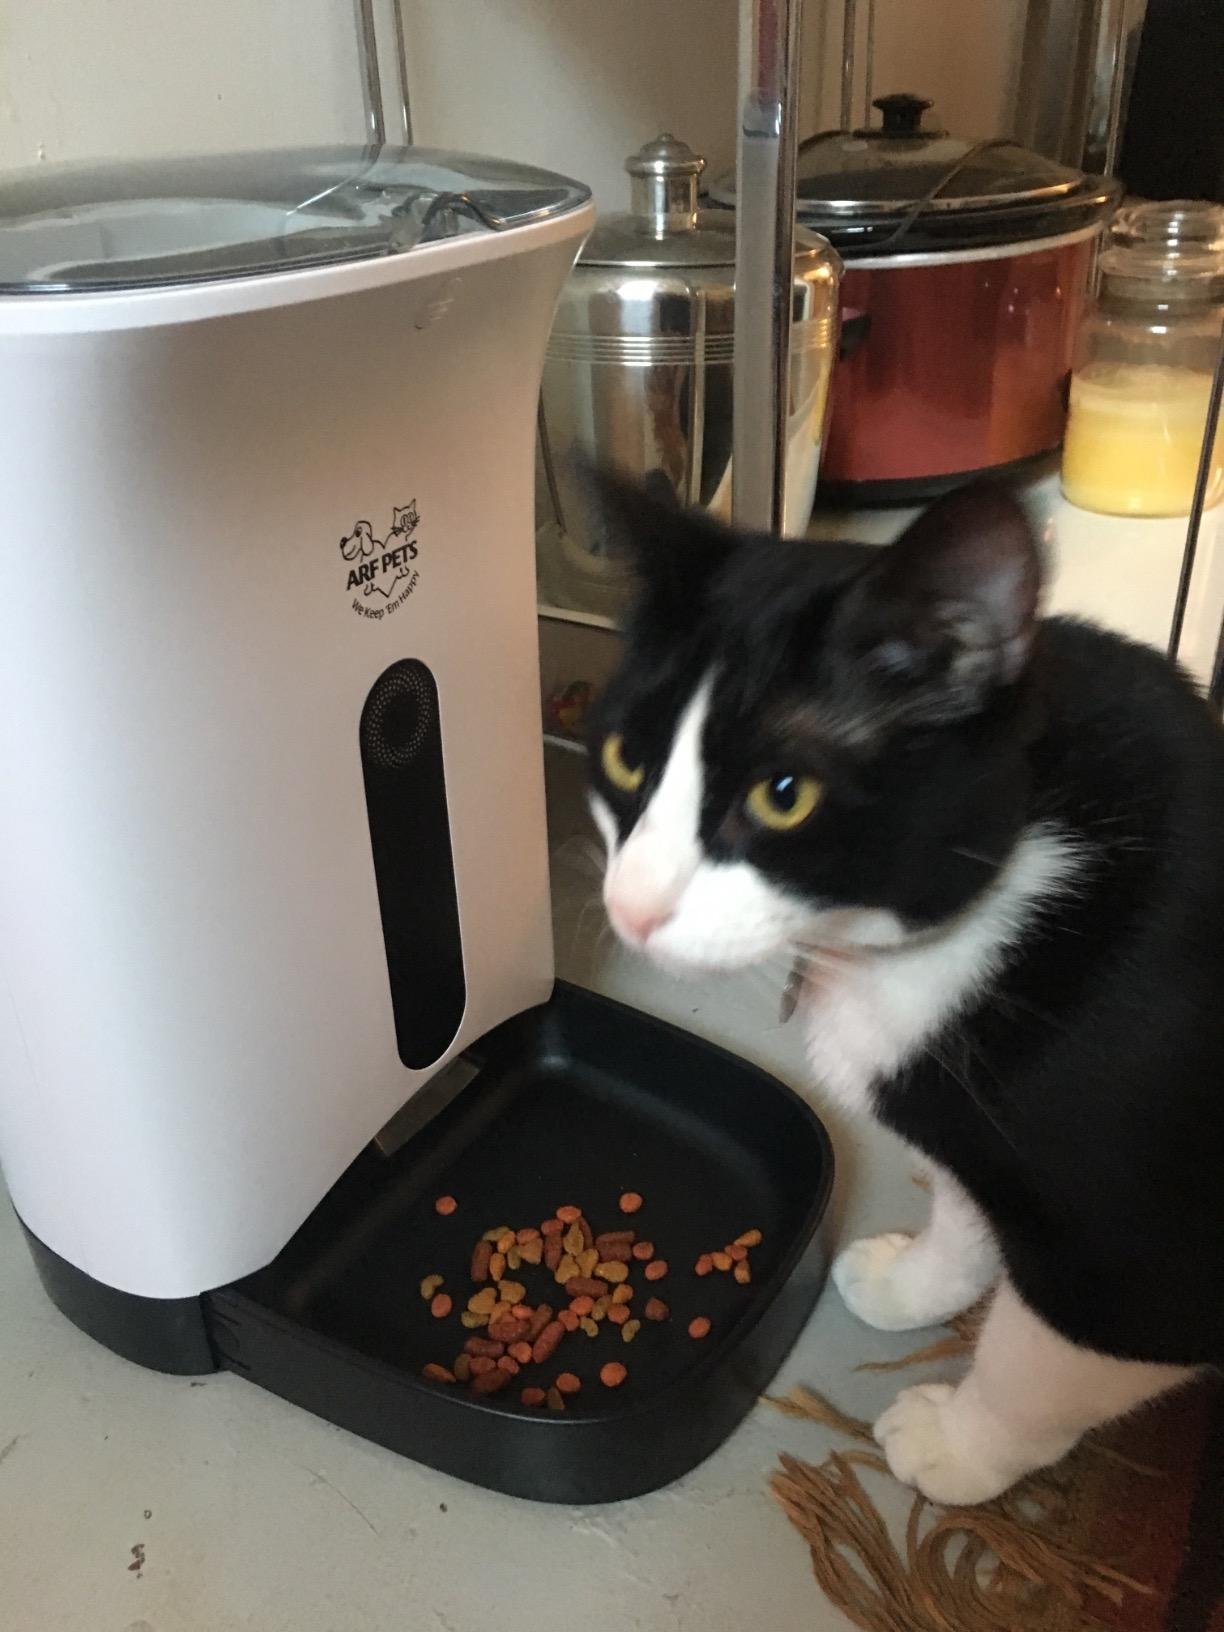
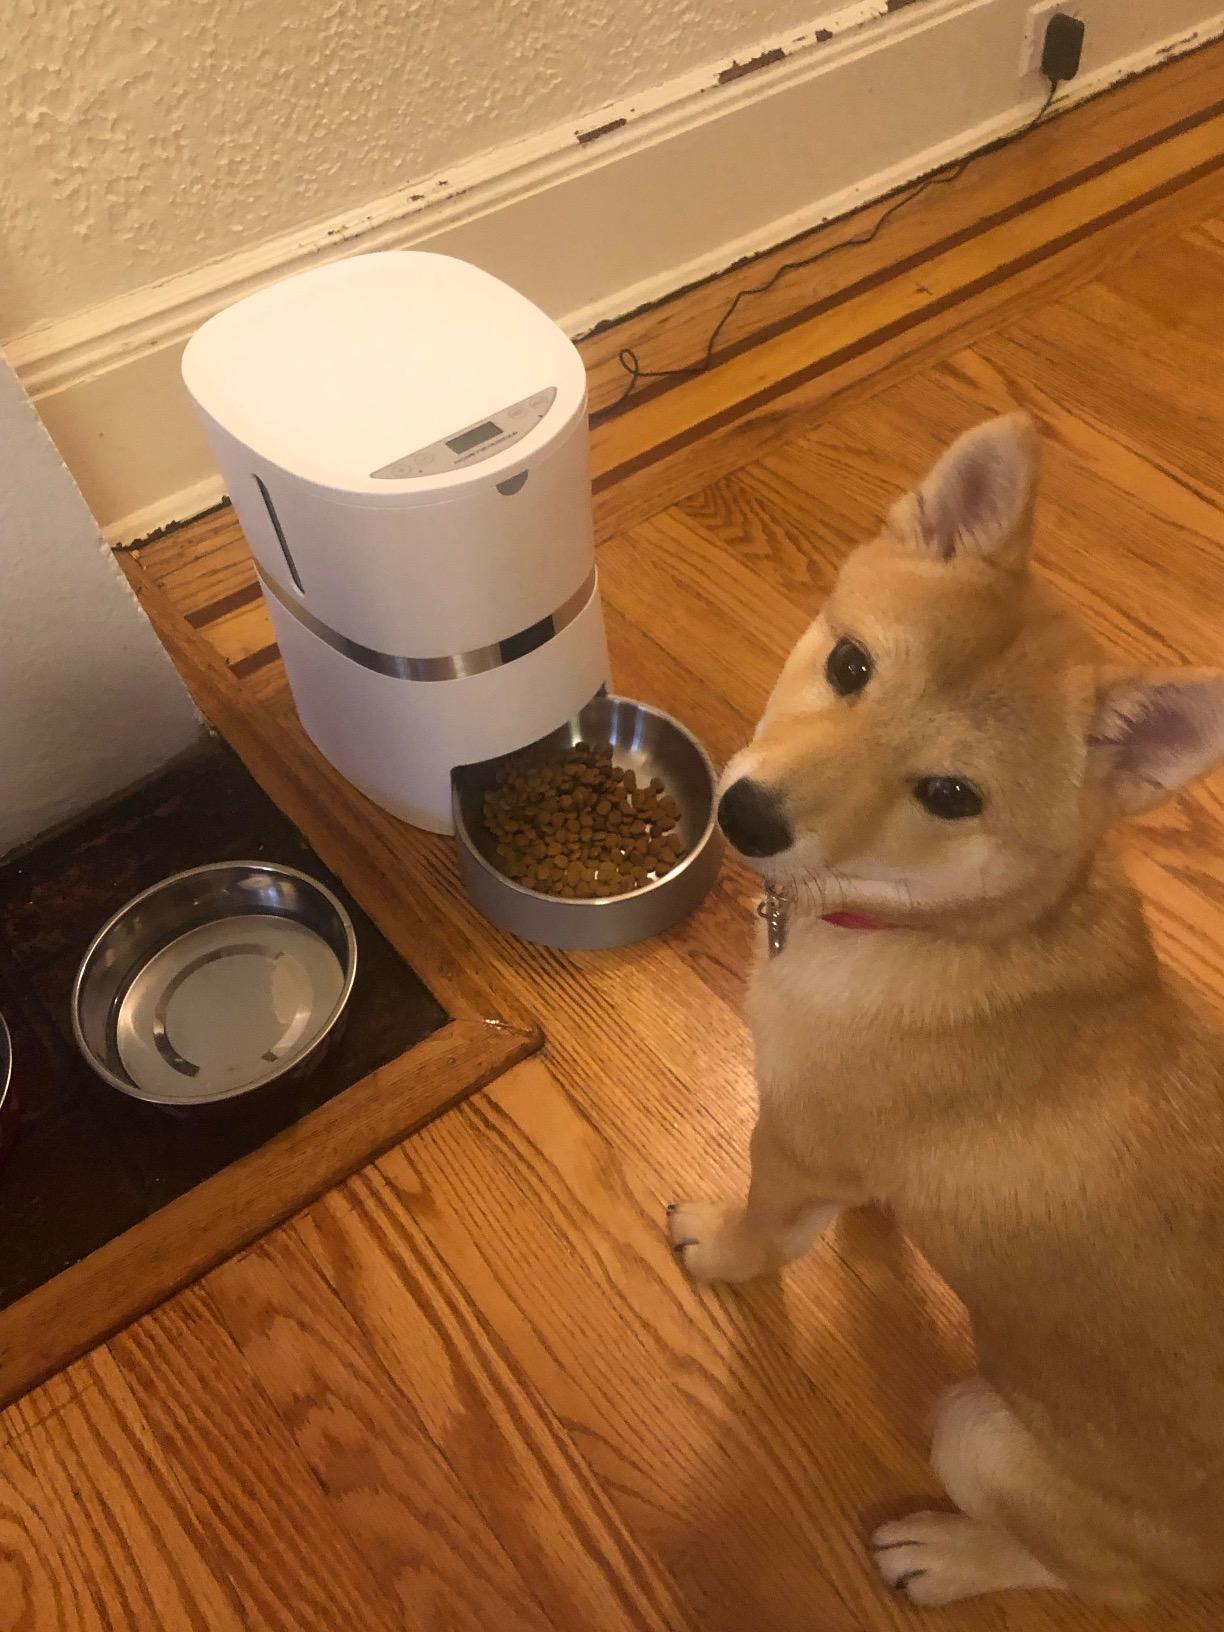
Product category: items_feeder
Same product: no